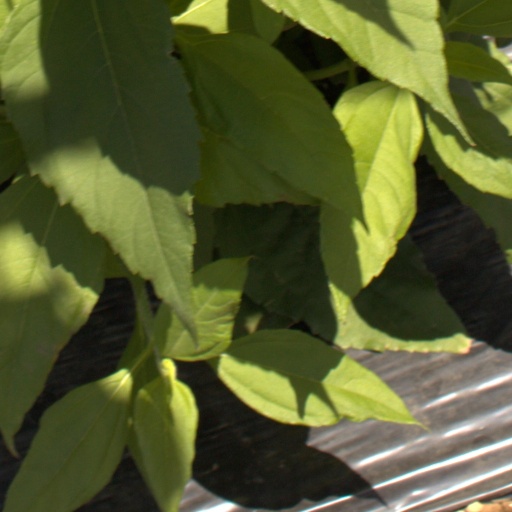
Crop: Jerusalem artichoke